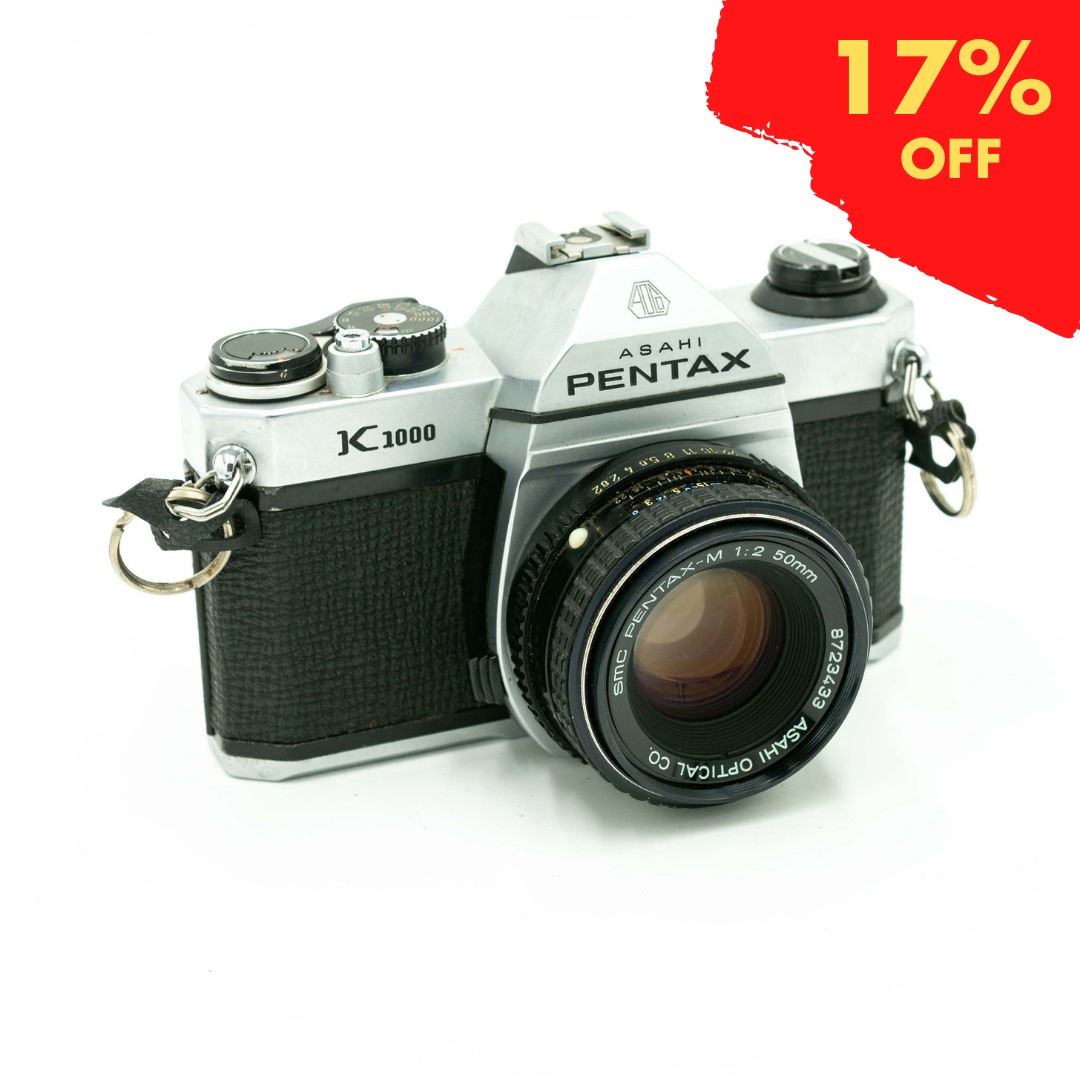
Pentax K1000 + 50mm F/2
Product Description Pentax K1000 with 50mm F/2.0 in near-mint condition One of photography's greatest, most popular and longest-lived cameras Film Required: Any 35mm film Skill Level: Beginner/Moderate The Pentax K1000 is a great option for beginners wanting to buy their first 35mm film camera! Regarded by many as one of photography's greatest, most popular and longest-lived cameras. Simple and effective. The Pentax K1000 is a SLR with a sharp F/2.0 50mm lens. It's also equipped with all features required for manual photography: it has a mechanically-timed focal-plane shutter with speeds from 1 to 1/1000 second, and a TTL match-needle metering system, but no automatic exposure modes. So if you're looking for a simple, with a solid pedigree, and access to a wide variety of excellent lenses and accessories, look no further than the Pentax K1000! Condition All cameras come with 1 month warranty. Please refer to the product images for the detailed cosmetic condition. Body: Near-mint condition (4.6/5) ✔ No major issues except specks of dust, dirt, scratches and few paint chips on the body ✔ All buttons responsive and functional ✔ Mechanically thoroughly tested ✔ Light meter works Lens: Near-mint condition ✔ No fungus, haze or serious damage to the lens. ✔ Only a few dust particles ✔ Aperture & focus rings operate smoothly Photos Taken By This Camera Below are the photos taken using this camera straight from the roll!
Brand: Australian Analog
Category: Cameras & Optics > Cameras > Film Cameras > SLR Film Cameras